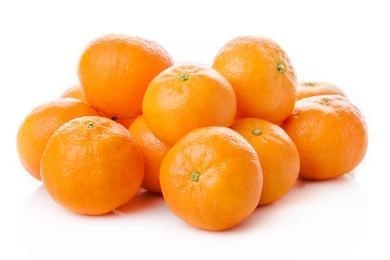
Label: mandarine